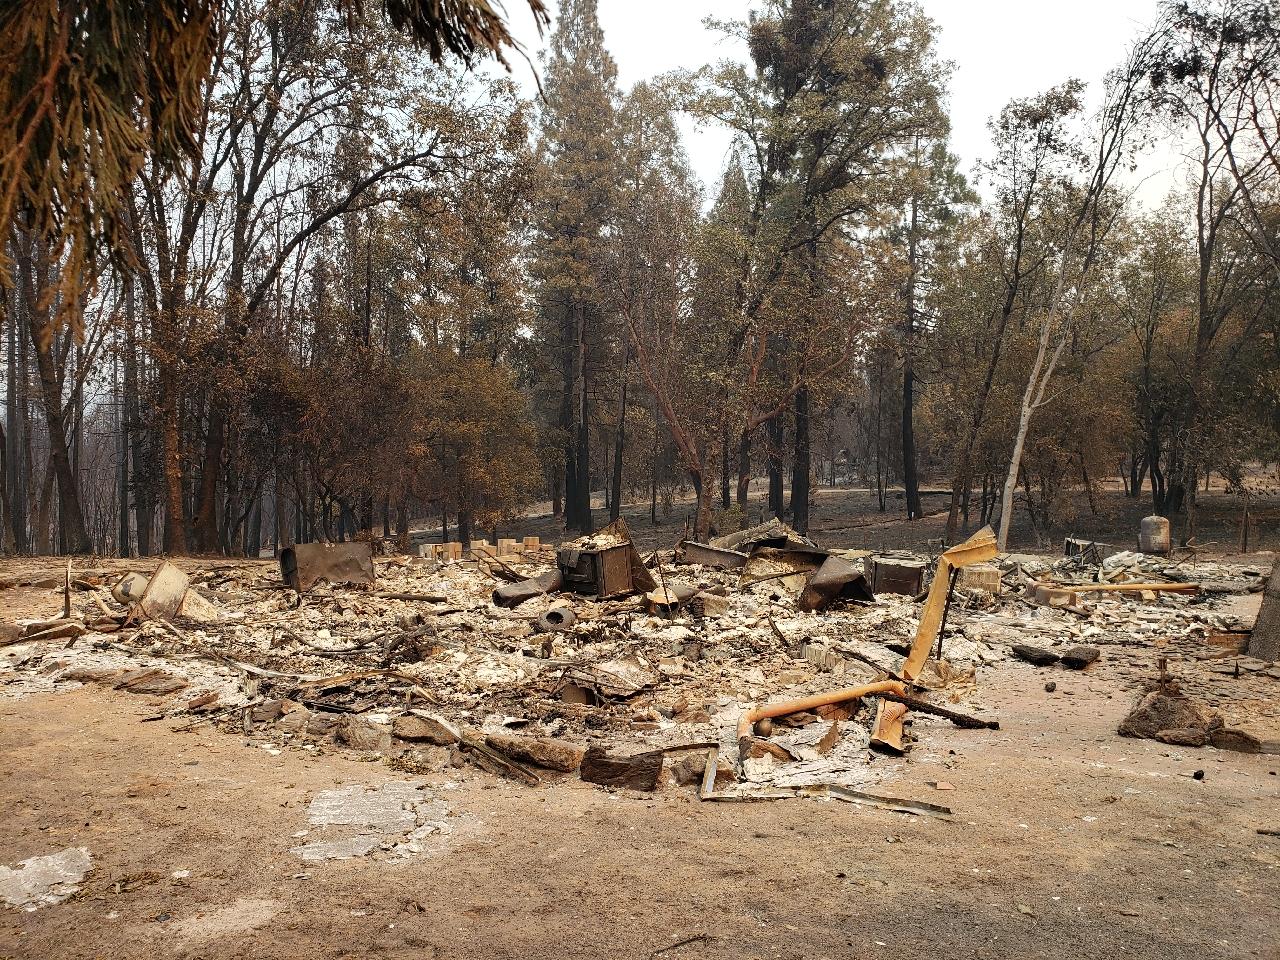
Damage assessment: destroyed